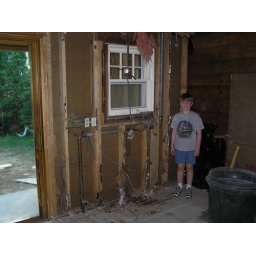
Owen in what used to be the kitchen sink and what will become the new family room.